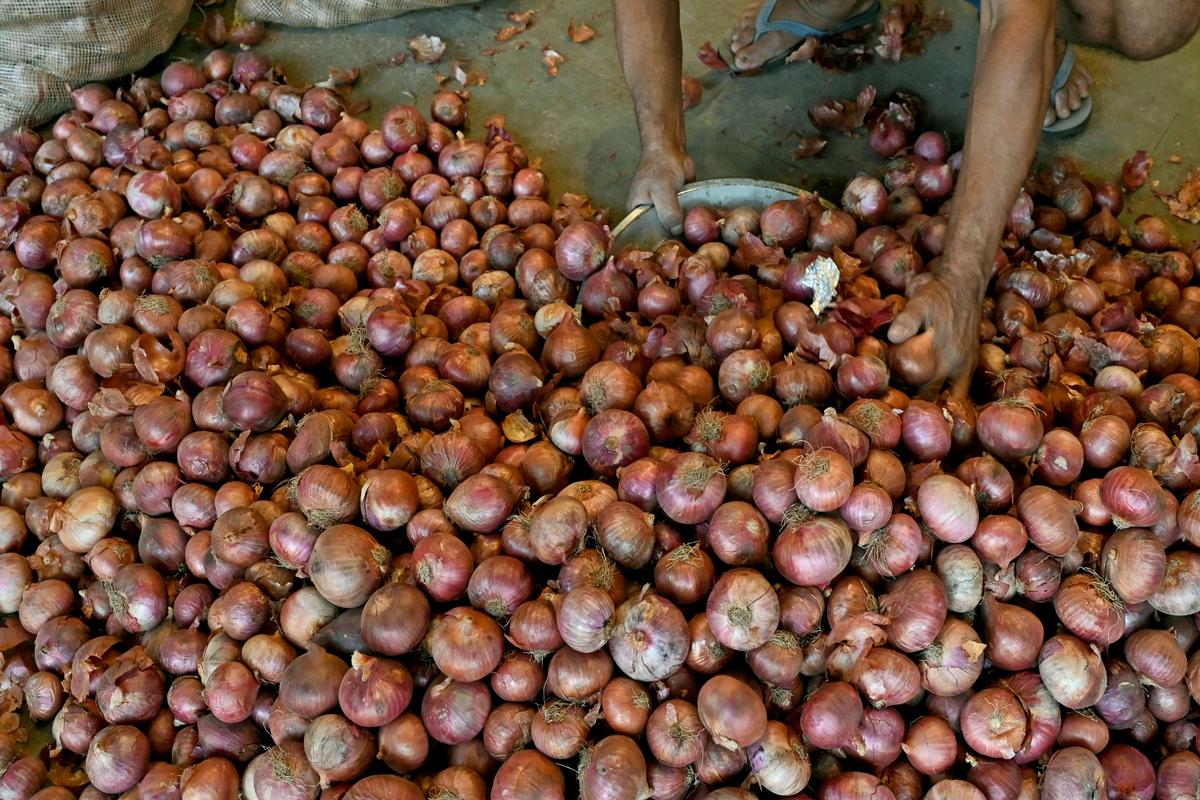
Hili ni shamba lenye  udongo mwekundu ambapo mimea midogo imepandwa ,ina majani machanga na inaonekana kuwa inakuwa, kuna mfumo wa umwagiliaji wa matumizi unaoonekana una mabomba madogo ya plastiki yanayopita karibu na mimea, pembeni mwa shamba kuna mimea mengine mirefu labda miti au vichaka.